Edward Wadsworth

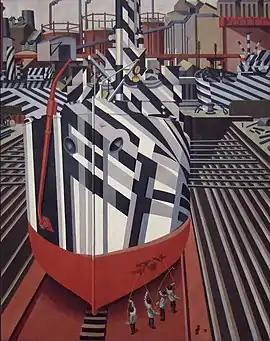
"Dazzle-ships in Drydock at Liverpool", 1919, National Gallery of Canada, Ottawa.

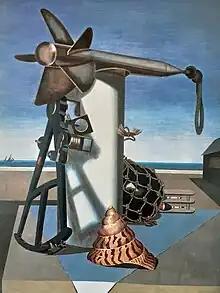
"North Sea", 1928

Thirty three days after the Vorticist Manifesto was published, war was declared on Germany. Vorticism managed to continue into 1915, with a Vorticist exhibition in June at the Doré Gallery and a second edition of "BLAST" published to coincide with the show – Wadsworth contributed to both.